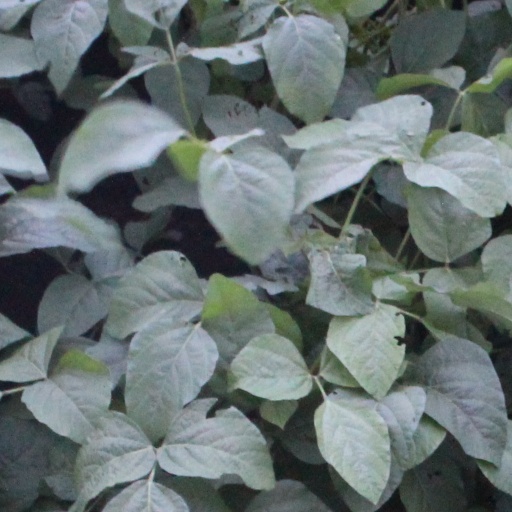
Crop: soybean